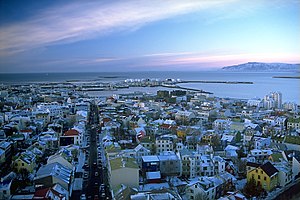
Hallgrímskirkja
Udsigt over Reykjavík fra kirkens tårn.
Hallgrímskirkja er en islandsk kirke.